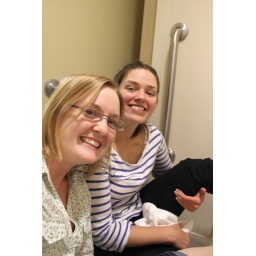
We had to wash our dirty feet in the bathtub after walking around all evening.